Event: Nepal Earthquake
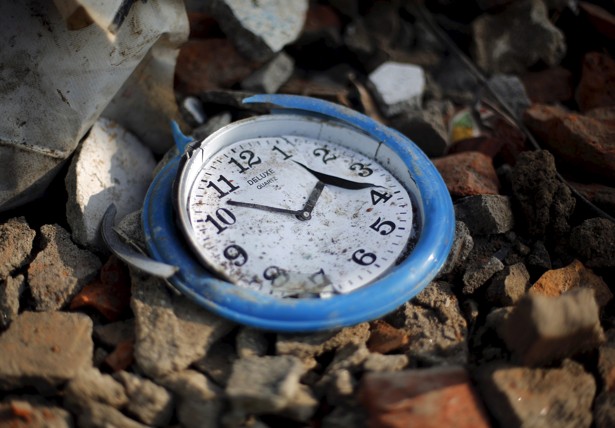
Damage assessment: damage